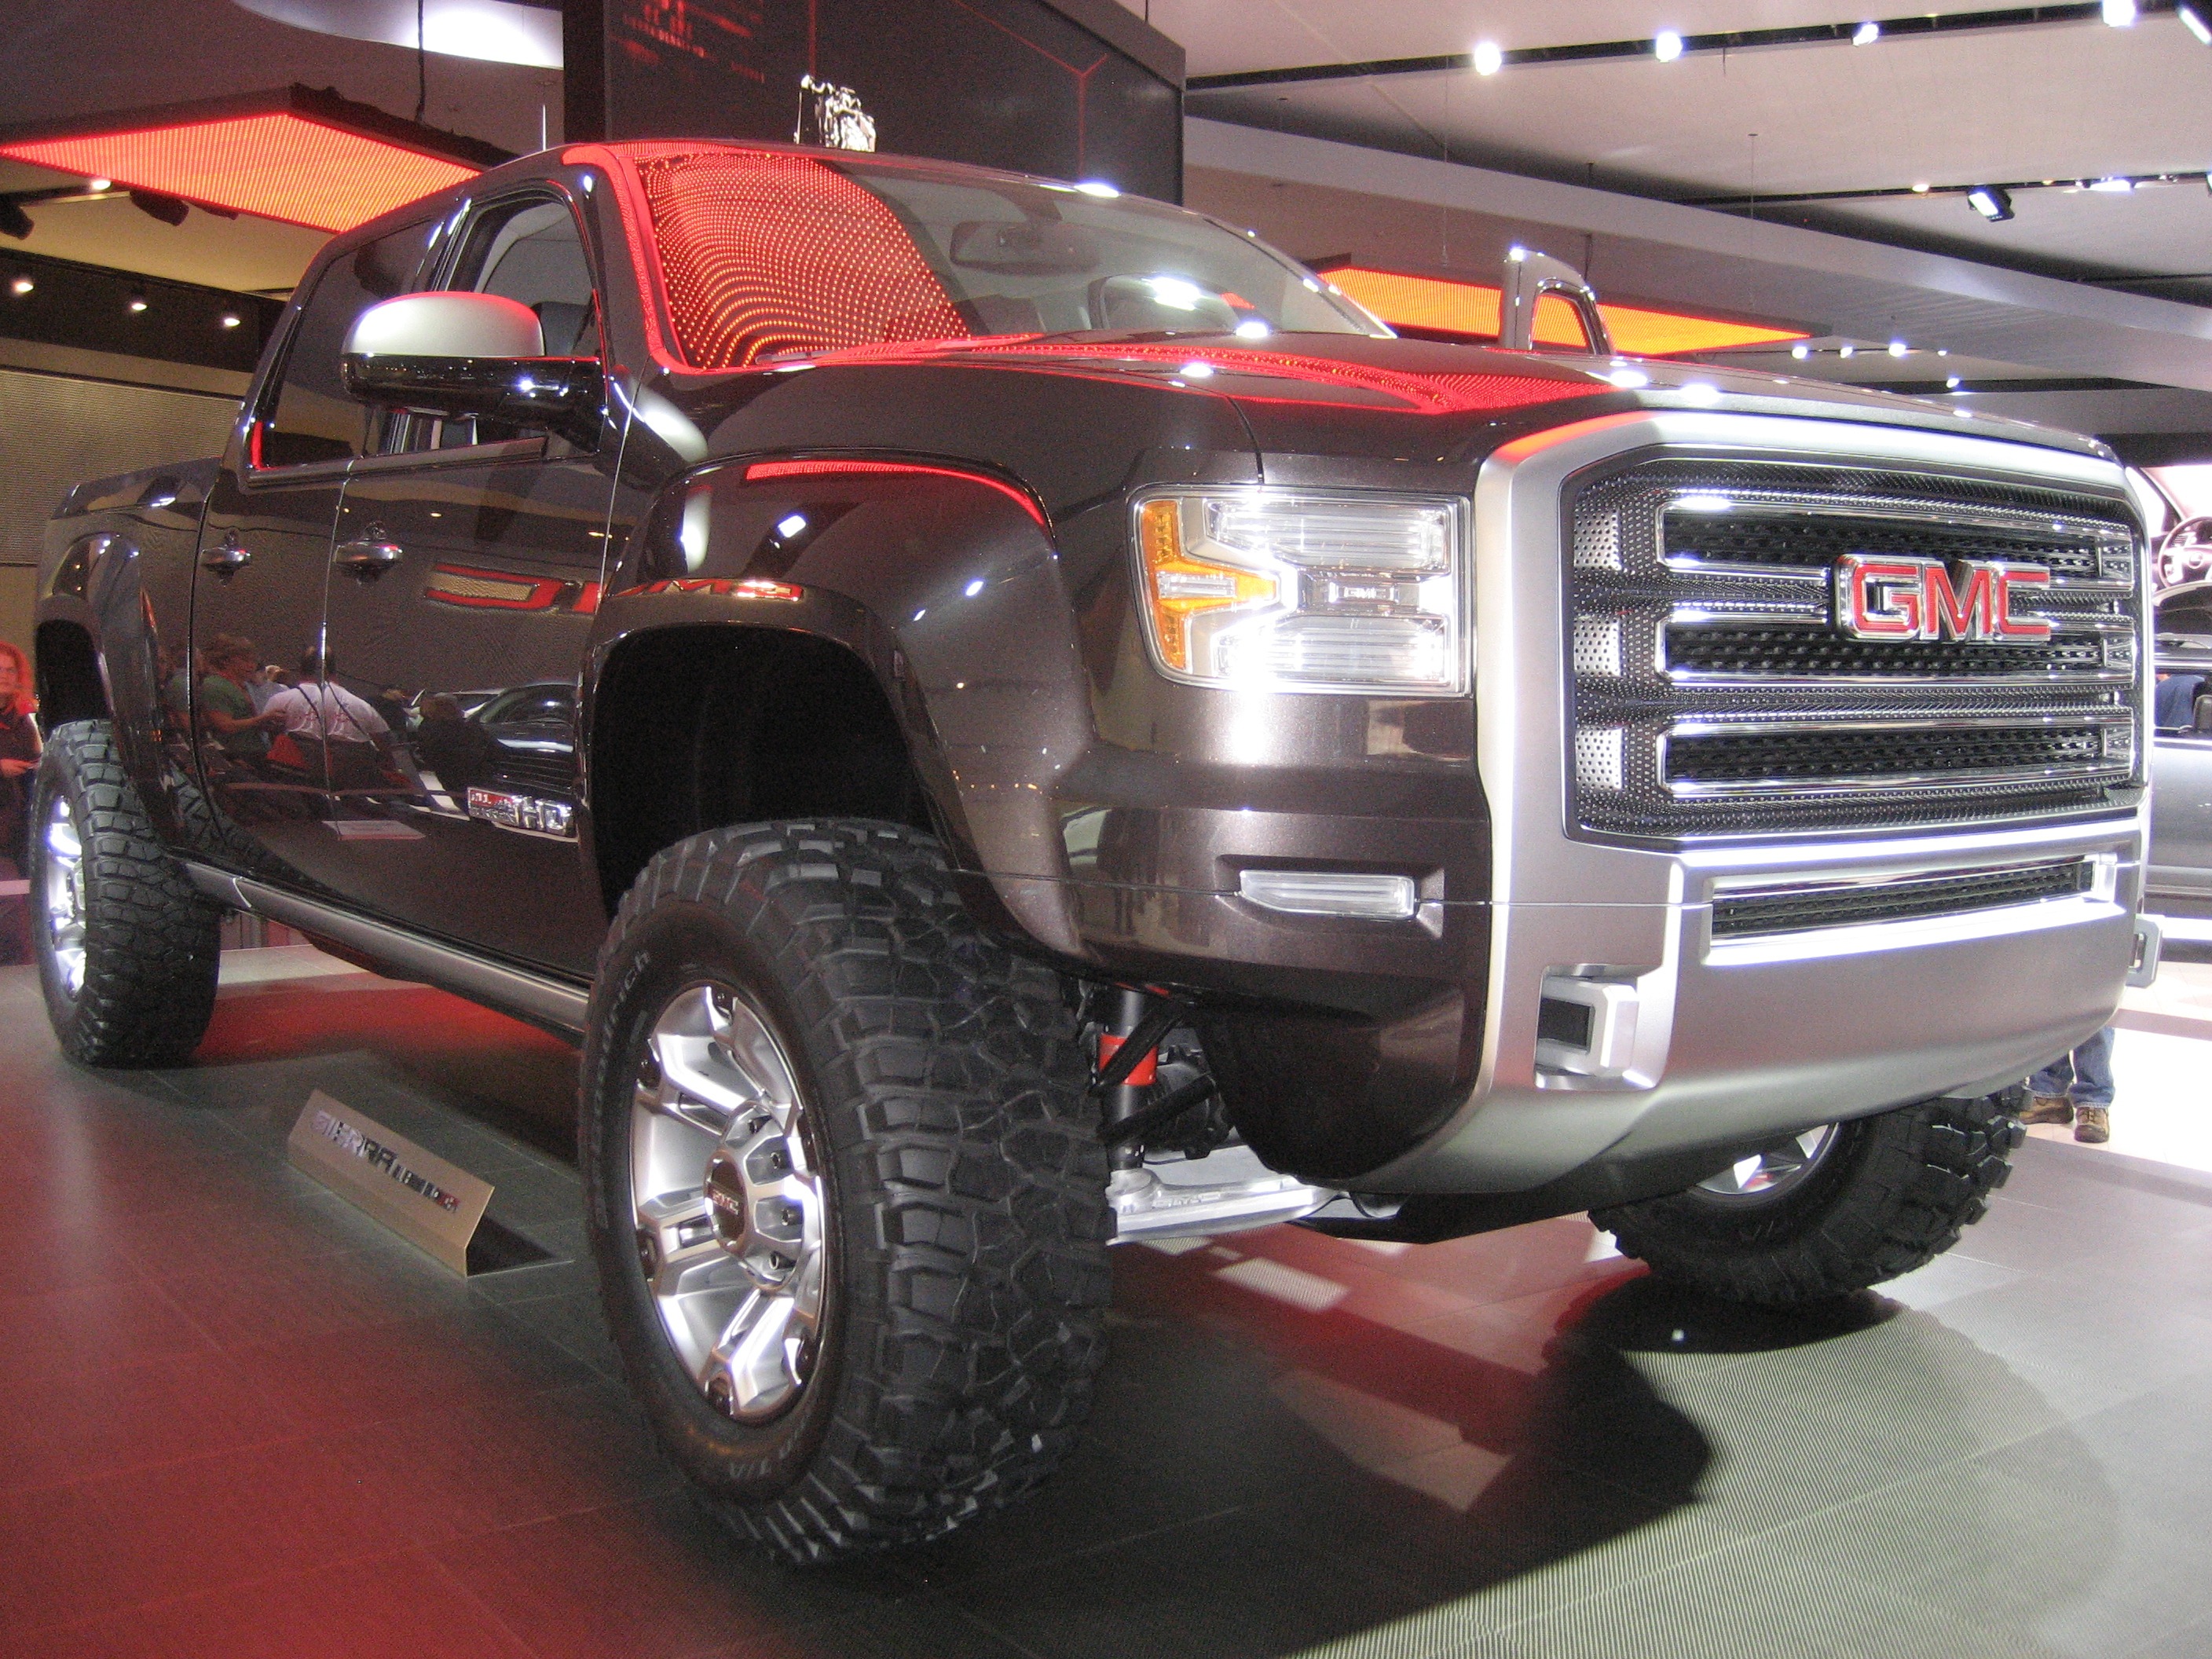
car, wheel, transportation, truck, vehicle, macro, bumper, close up, sierra, pickup, front, side, gmc, pickup truck, auto show, sport utility vehicle, land vehicle, all terrain, automobile make, automotive exterior, luxury vehicle, compact sport utility vehicle, hummer h3t